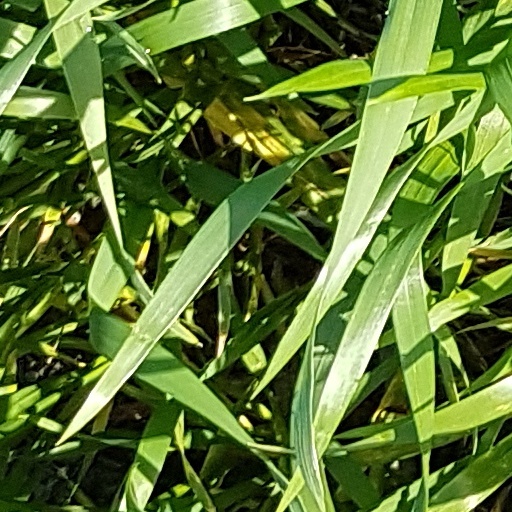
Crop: wheat